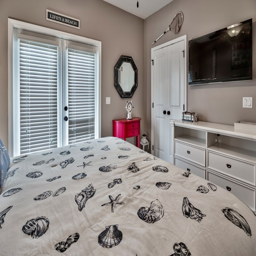
another view of 2nd bedroom